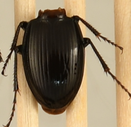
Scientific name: Cyclotrachelus torvus
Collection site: Sterling Site (STER), plot STER_006